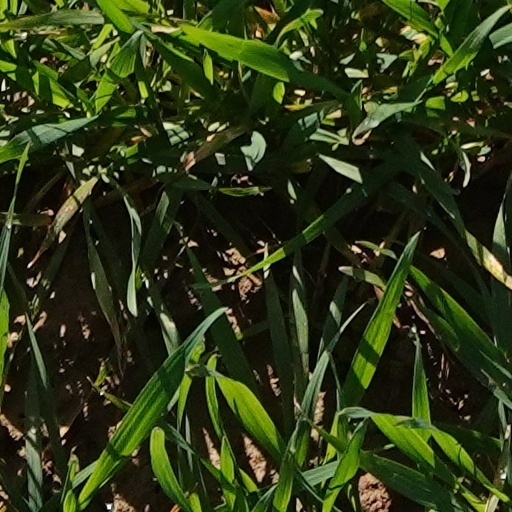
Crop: wheat